My Real Children

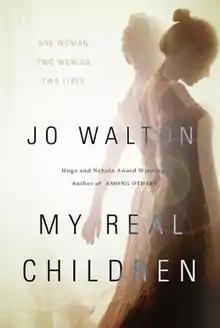
Hardcover edition

My Real Children is a 2014 alternate history novel by Welsh-Canadian writer Jo Walton, published by Tor Books. It was released on May 20, 2014.